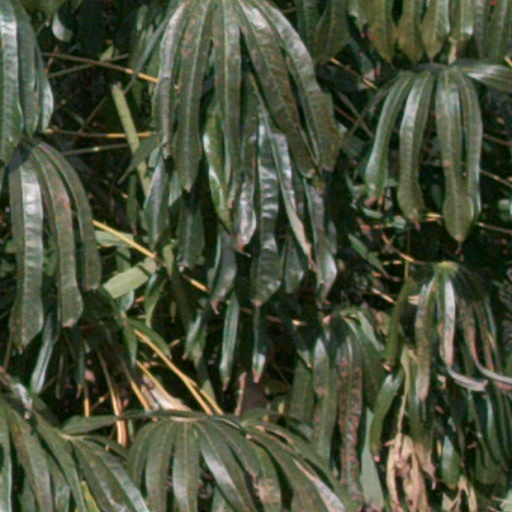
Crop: cassava